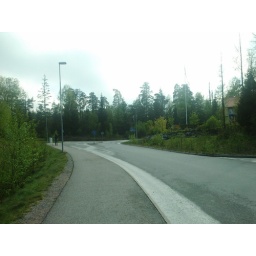
road in front of my house